Katendrecht

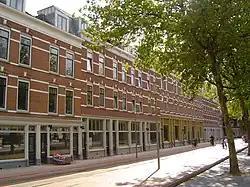
Deliplein, Katendrecht Rotterdam

Katendrecht is a neighbourhood of Rotterdam, on the south bank of the Nieuwe Maas. It is located between the Rijnhaven and the Maashaven. Katendrecht was a separate municipality from 1817 to 1874, when it merged with Charlois.